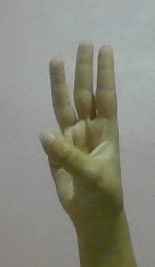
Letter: thaa